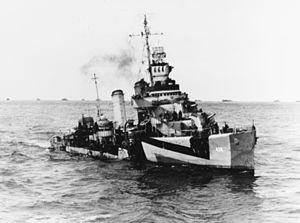
L'USS Kearny (DD-432) est un destroyer de classe Gleaves en service dans la marine des États-Unis pendant la Seconde Guerre mondiale. Il fut le seul navire nommé en l'honneur du commodore Lawrence Kearny.